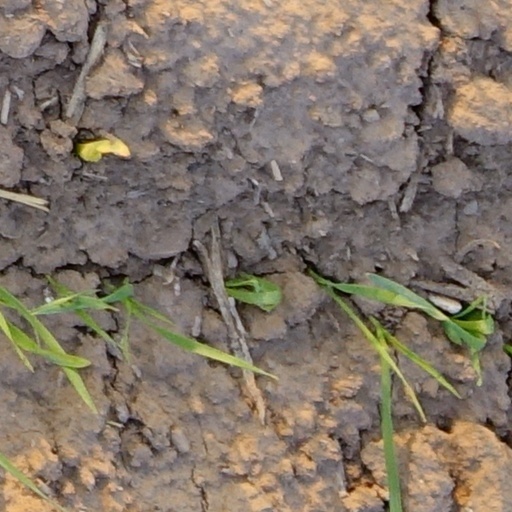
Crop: wheat